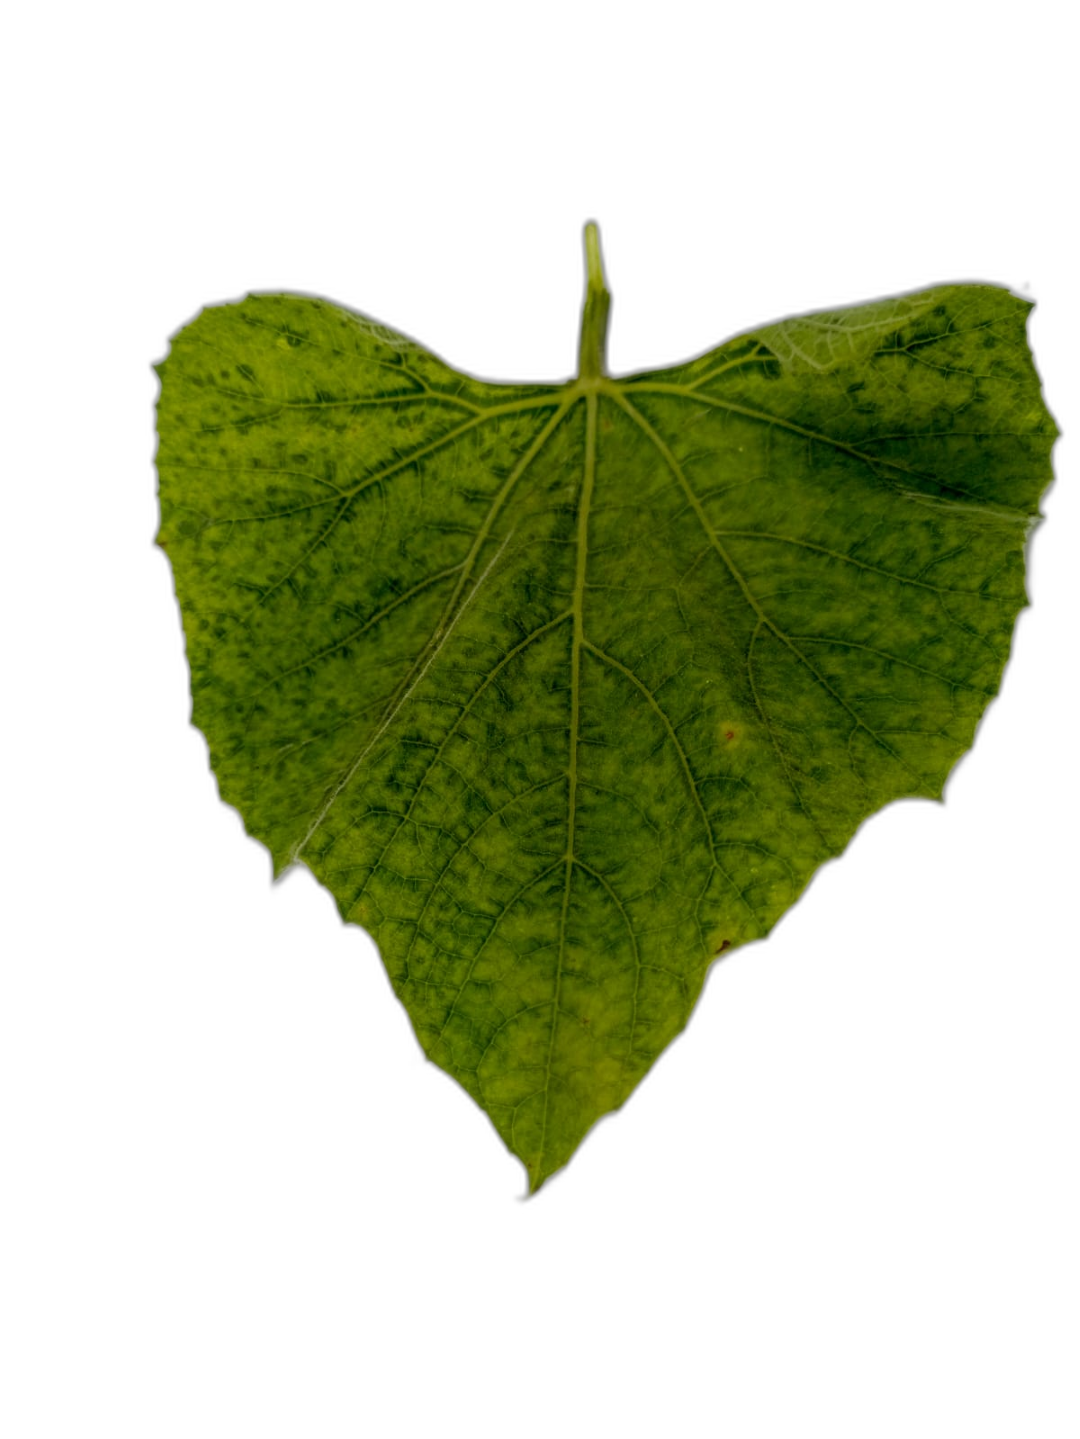
Crop: Bottle Gourd
Label: Mosaic_Virus